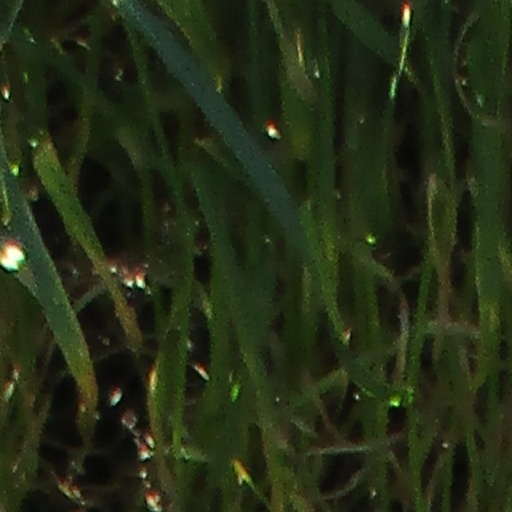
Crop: wheat